Shorthand

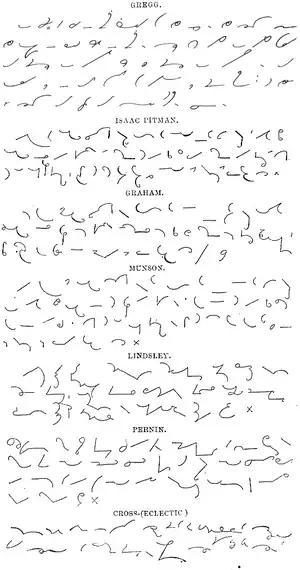
The Lord's Prayer in Gregg and a variety of 19th-century systems

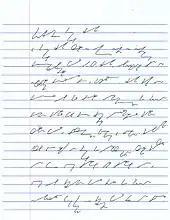
Dutch stenography using the "System Groote"

Shorthand is an abbreviated symbolic writing method that increases speed and brevity of writing as compared to longhand, a more common method of writing a language. The process of writing in shorthand is called stenography, from the Greek "stenos" (narrow) and "graphein" (to write). It has also been called brachygraphy, from Greek "brachys" (short), and tachygraphy, from Greek "tachys" (swift, speedy), depending on whether compression or speed of writing is the goal.